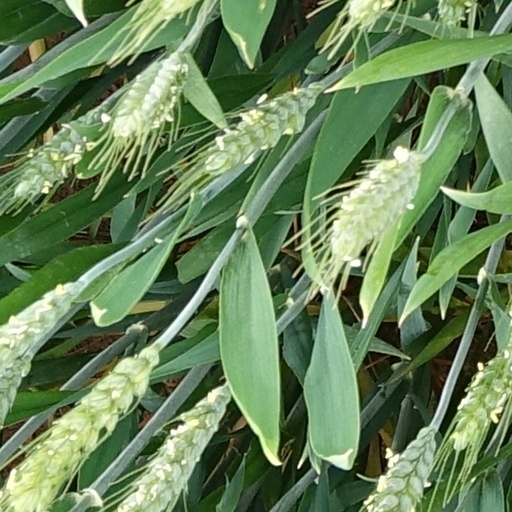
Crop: wheat